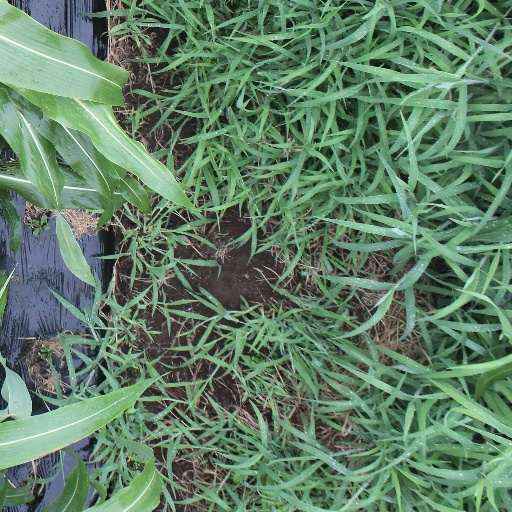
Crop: sorghum